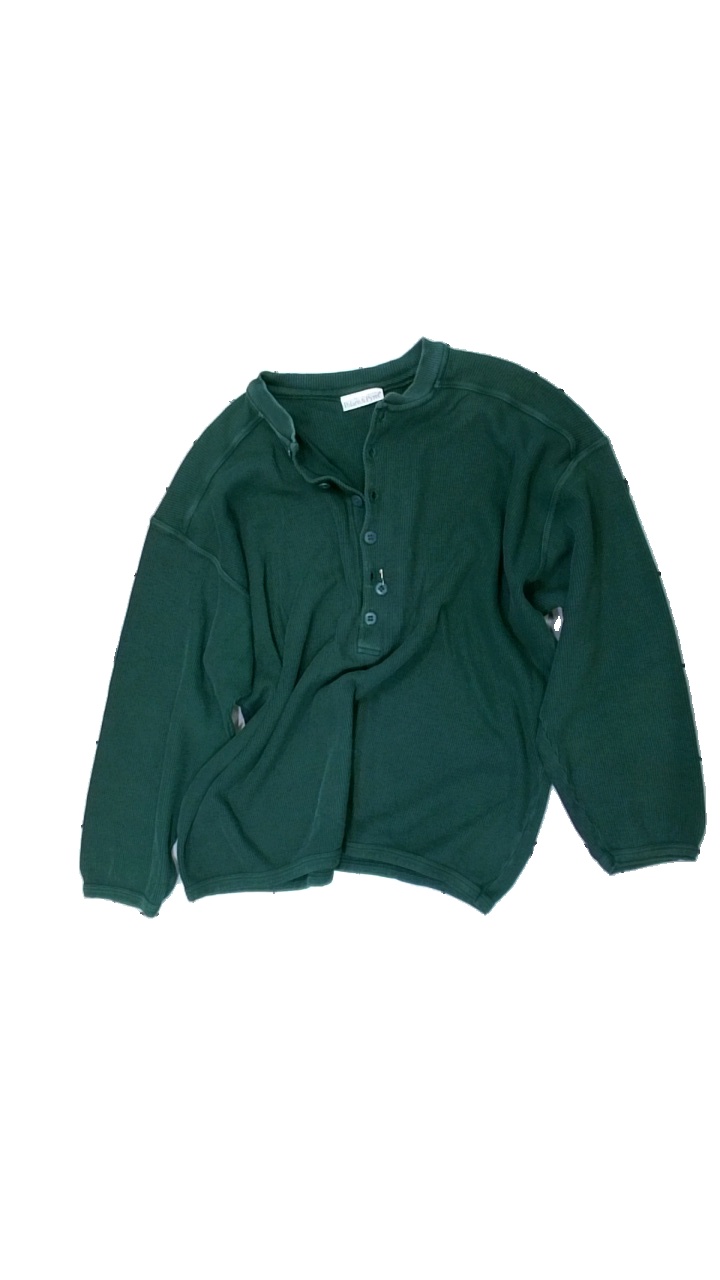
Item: Cardigan (Ladies)
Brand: Polarn Och Pyret
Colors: Green
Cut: Regular
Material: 100% cotton
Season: All
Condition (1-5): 2
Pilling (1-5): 4
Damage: loose button
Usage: Repair
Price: <50